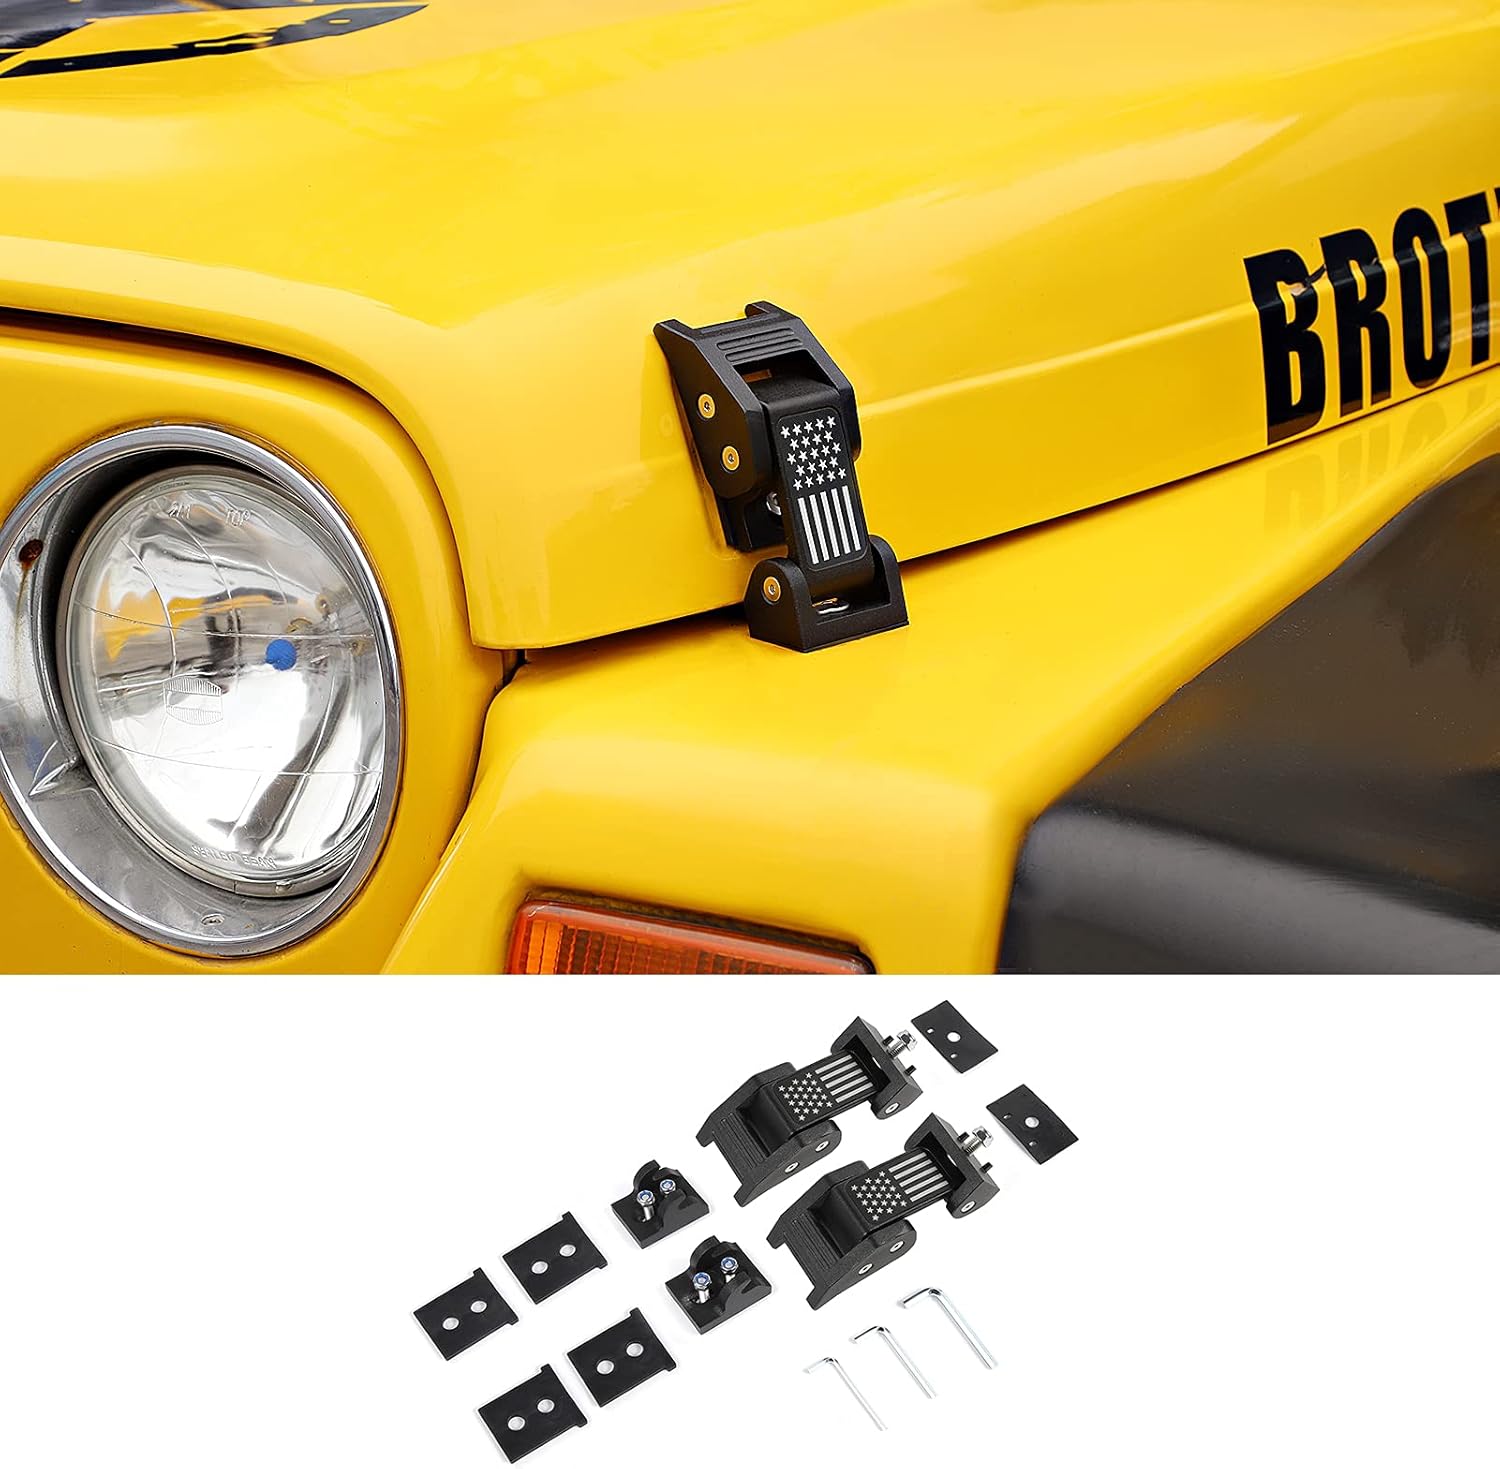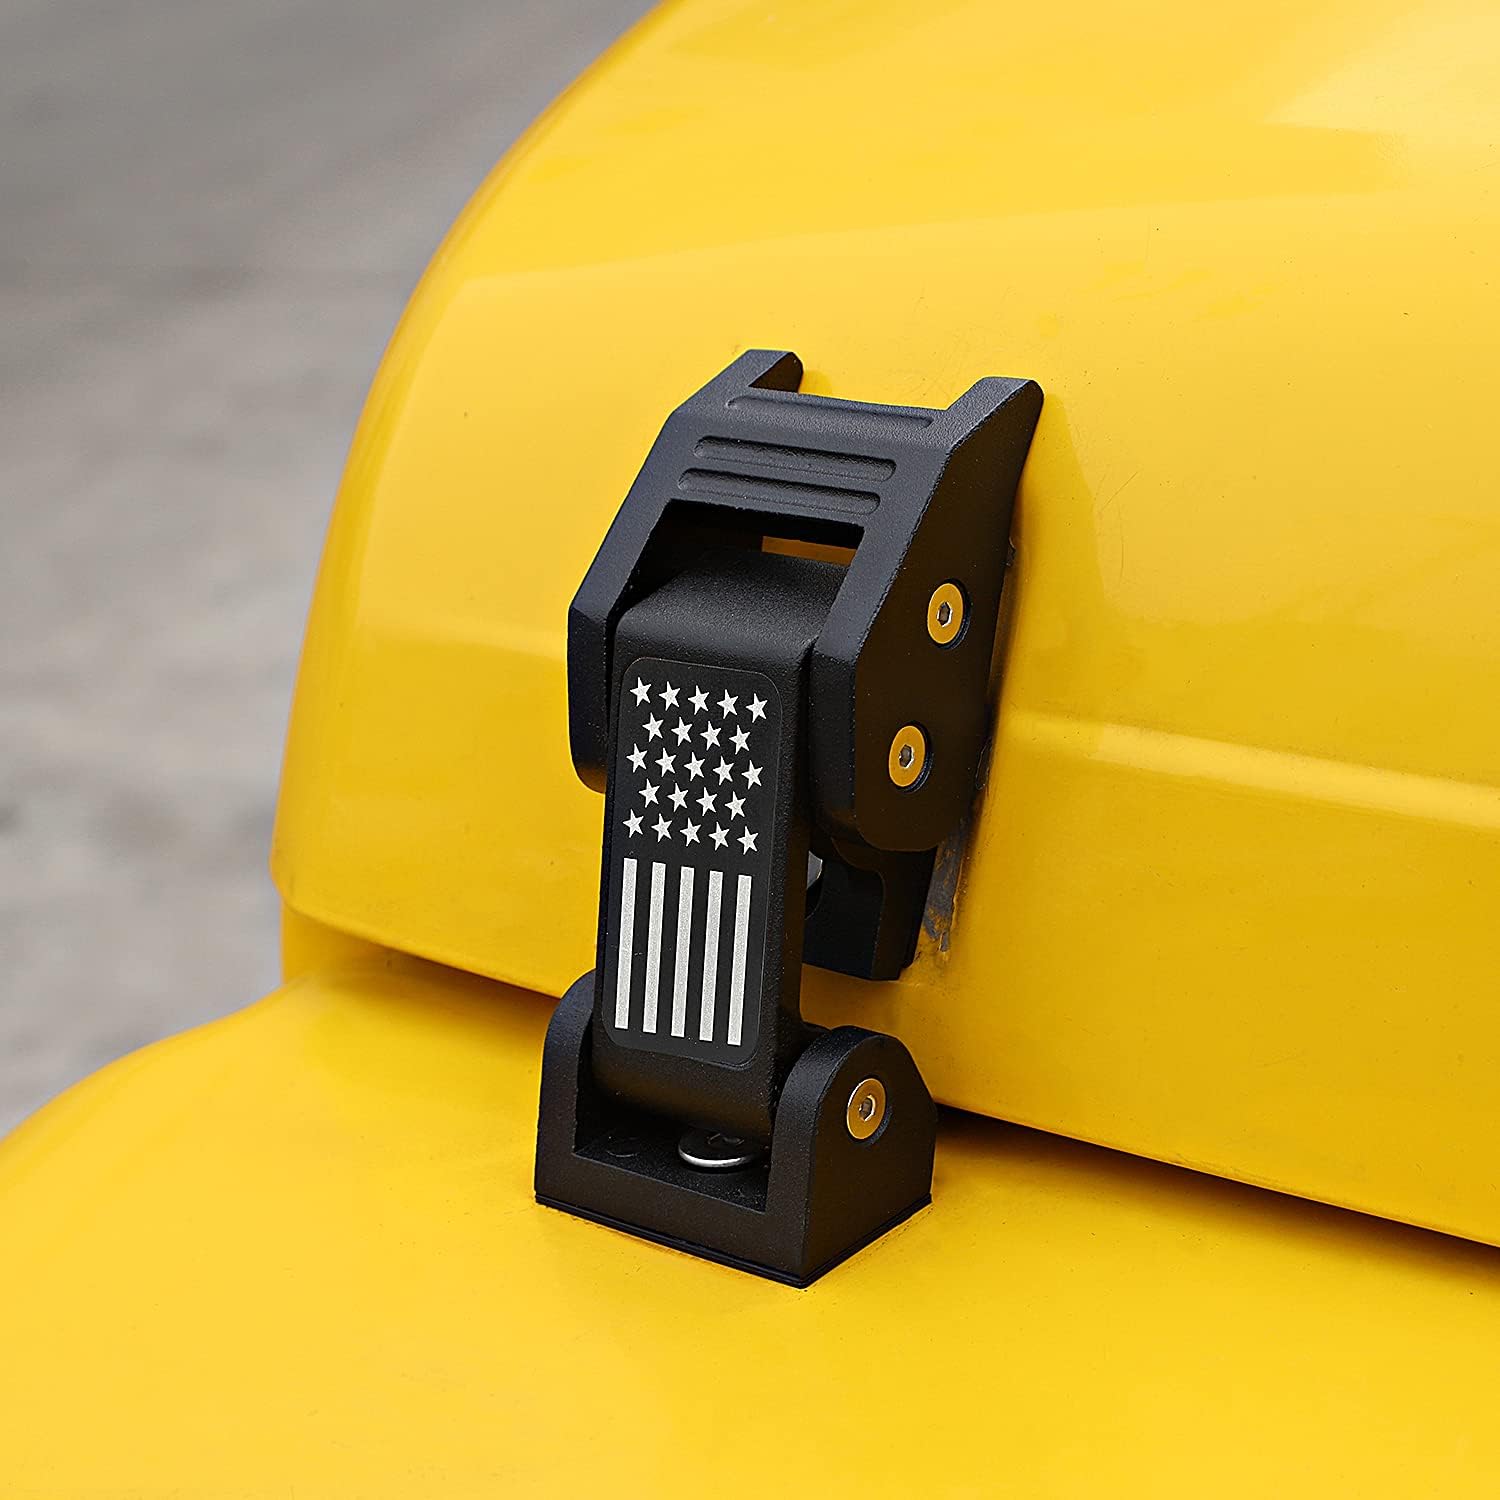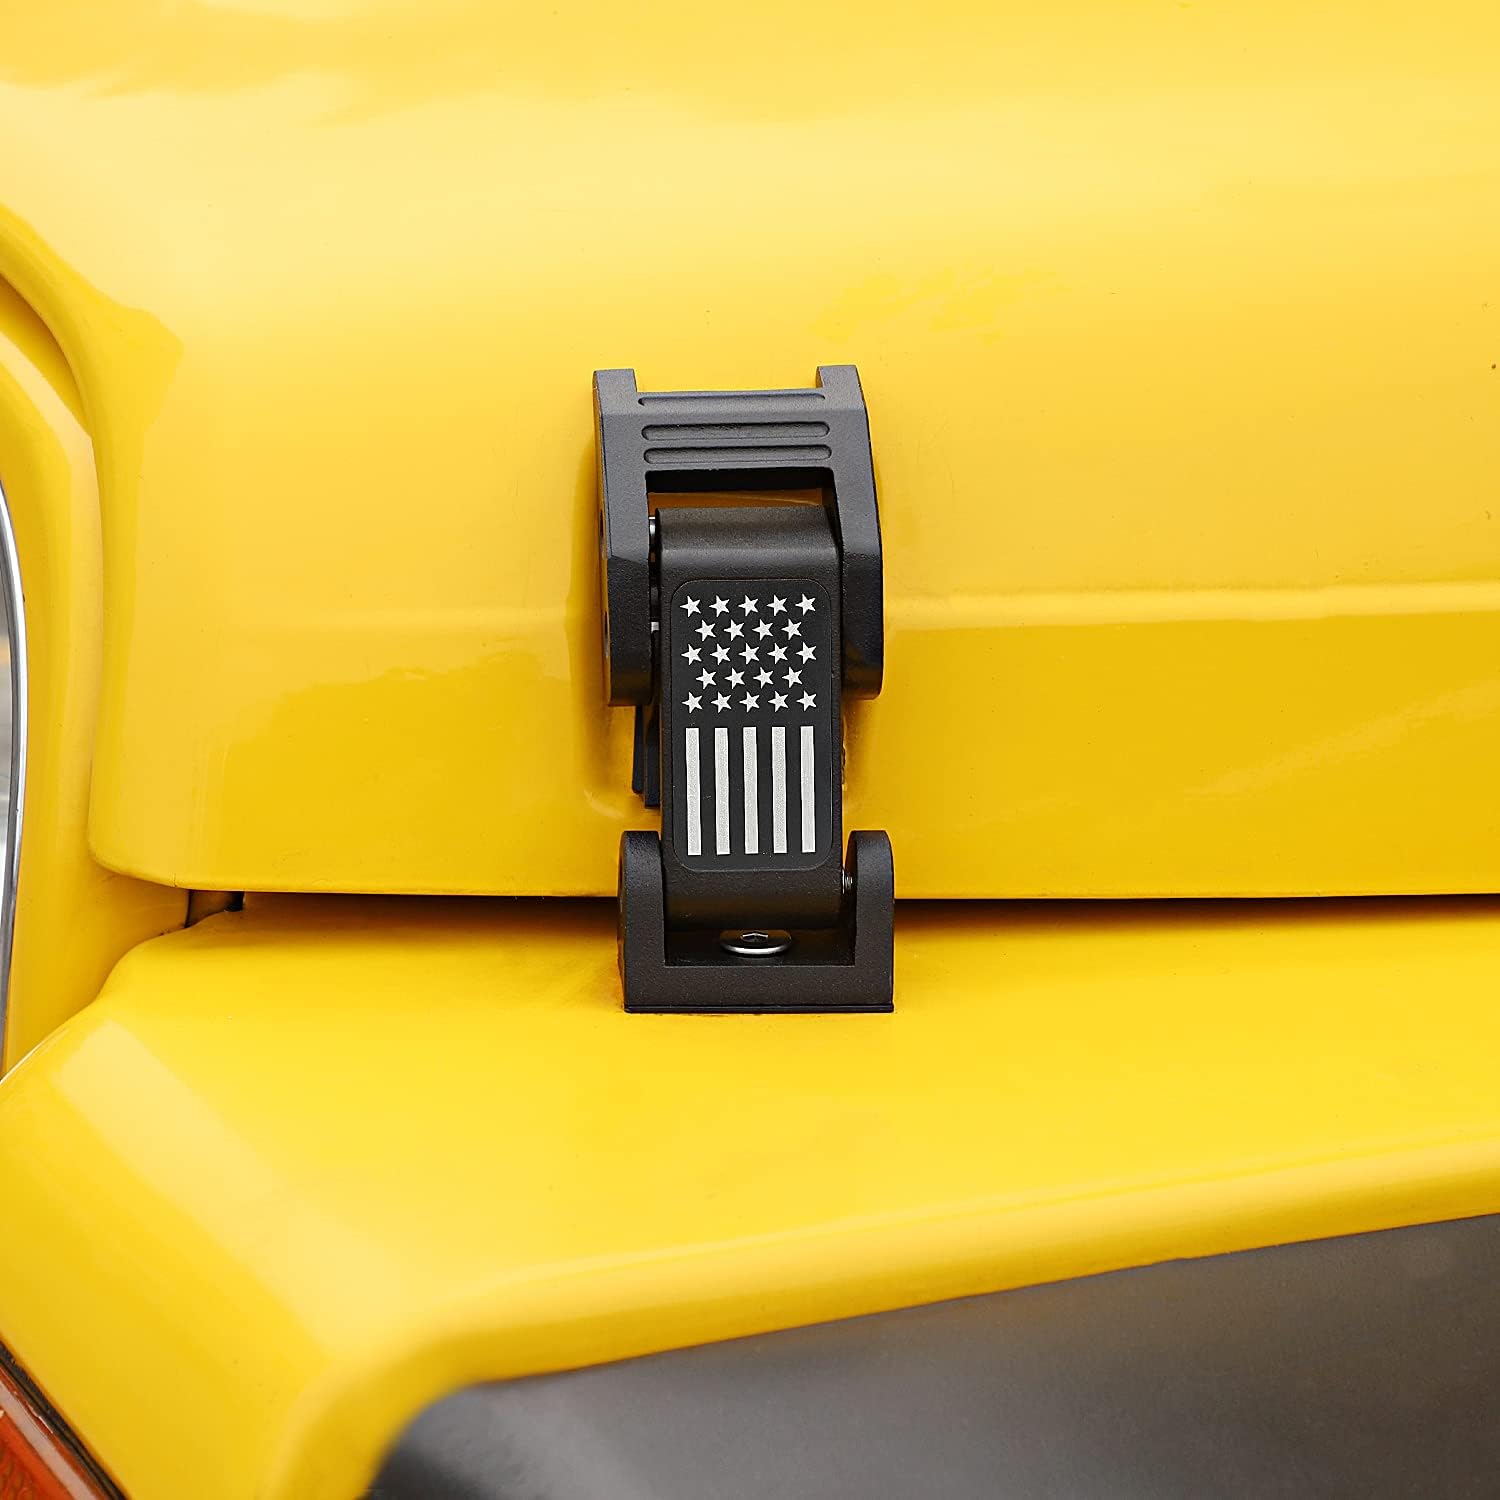
Hoolcar Hood Latch Hood Lock Catch Aluminum Alloy Hood Latches Catch Kit for 1997-2006 Jeep Wrangler TJ Accessories, American Flag
Category: Automotive
Condition: 100% Brand New FITMENT INFORMATION: Compatible for 1997-2006 Jeep Wrangler TJ PRODUCT FEATURES: Anti-scratch, light weight, glossy surface. Size: As pictures show Material: Aluminum Alloy ITEM SPECIFICATIONS: 100% brand new and high quality guaranteed. Decorate your car charming luxury vivid. Easy to use and to operate at affordable prices. Perfect cover that is useful,helpful and so practical. Easy to use and to install. NOTES: Please check whether this item can fit on your car before purchasing
Features: WIDE APPLICATION- Hoolcar hood latch hood lock latch is designed for 1997 - 2006 Jeep Wrangler TJ. | UNIQUE SHAPE AND APPEARANCE- Hoolcar hood lock Latches will make your car look cool and provide security. Giving the car a tougher look! These black hood pins are a brand new item in limited production | HIGH QUALITY- Hoolcar TJ locking hood latch is made of sturdy aluminum alloy construction with stainless hardware with better resistance of Corrosion Heat and Scratch! No fade forever! Enhance a rugged Off-road inspiring styling, keep your hood stay in place even over demanding terrain, reducing hood tremors. | EASY TO INSTALL- Hoolcar TJ locking hood latch is easy to install. Adjustable and durable, Just directly replace the original latches, no drilling required, Easy to install.It is a breeze to upgrade the security of your car. | 100% SATISFACTION GUARANTEE- If you're not 100% satisfied with our item, simply return it for a full refund in 30 days, Support 1 Years’ Warranty.